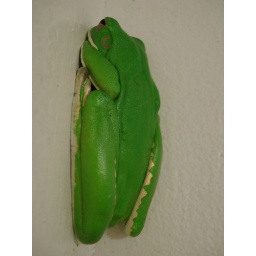
This white-lipped tree frog was on a wall in the men's bathroom in Cooktown.